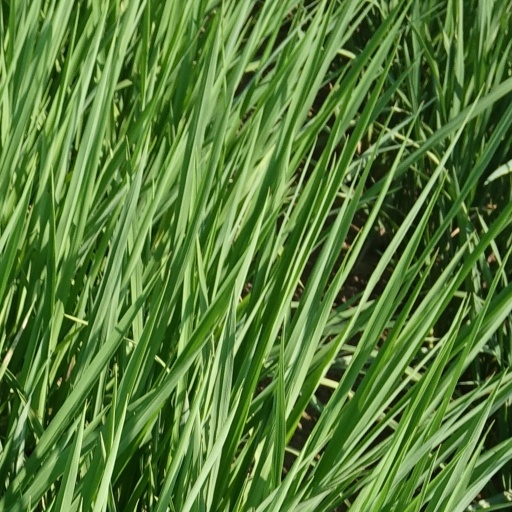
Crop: rice